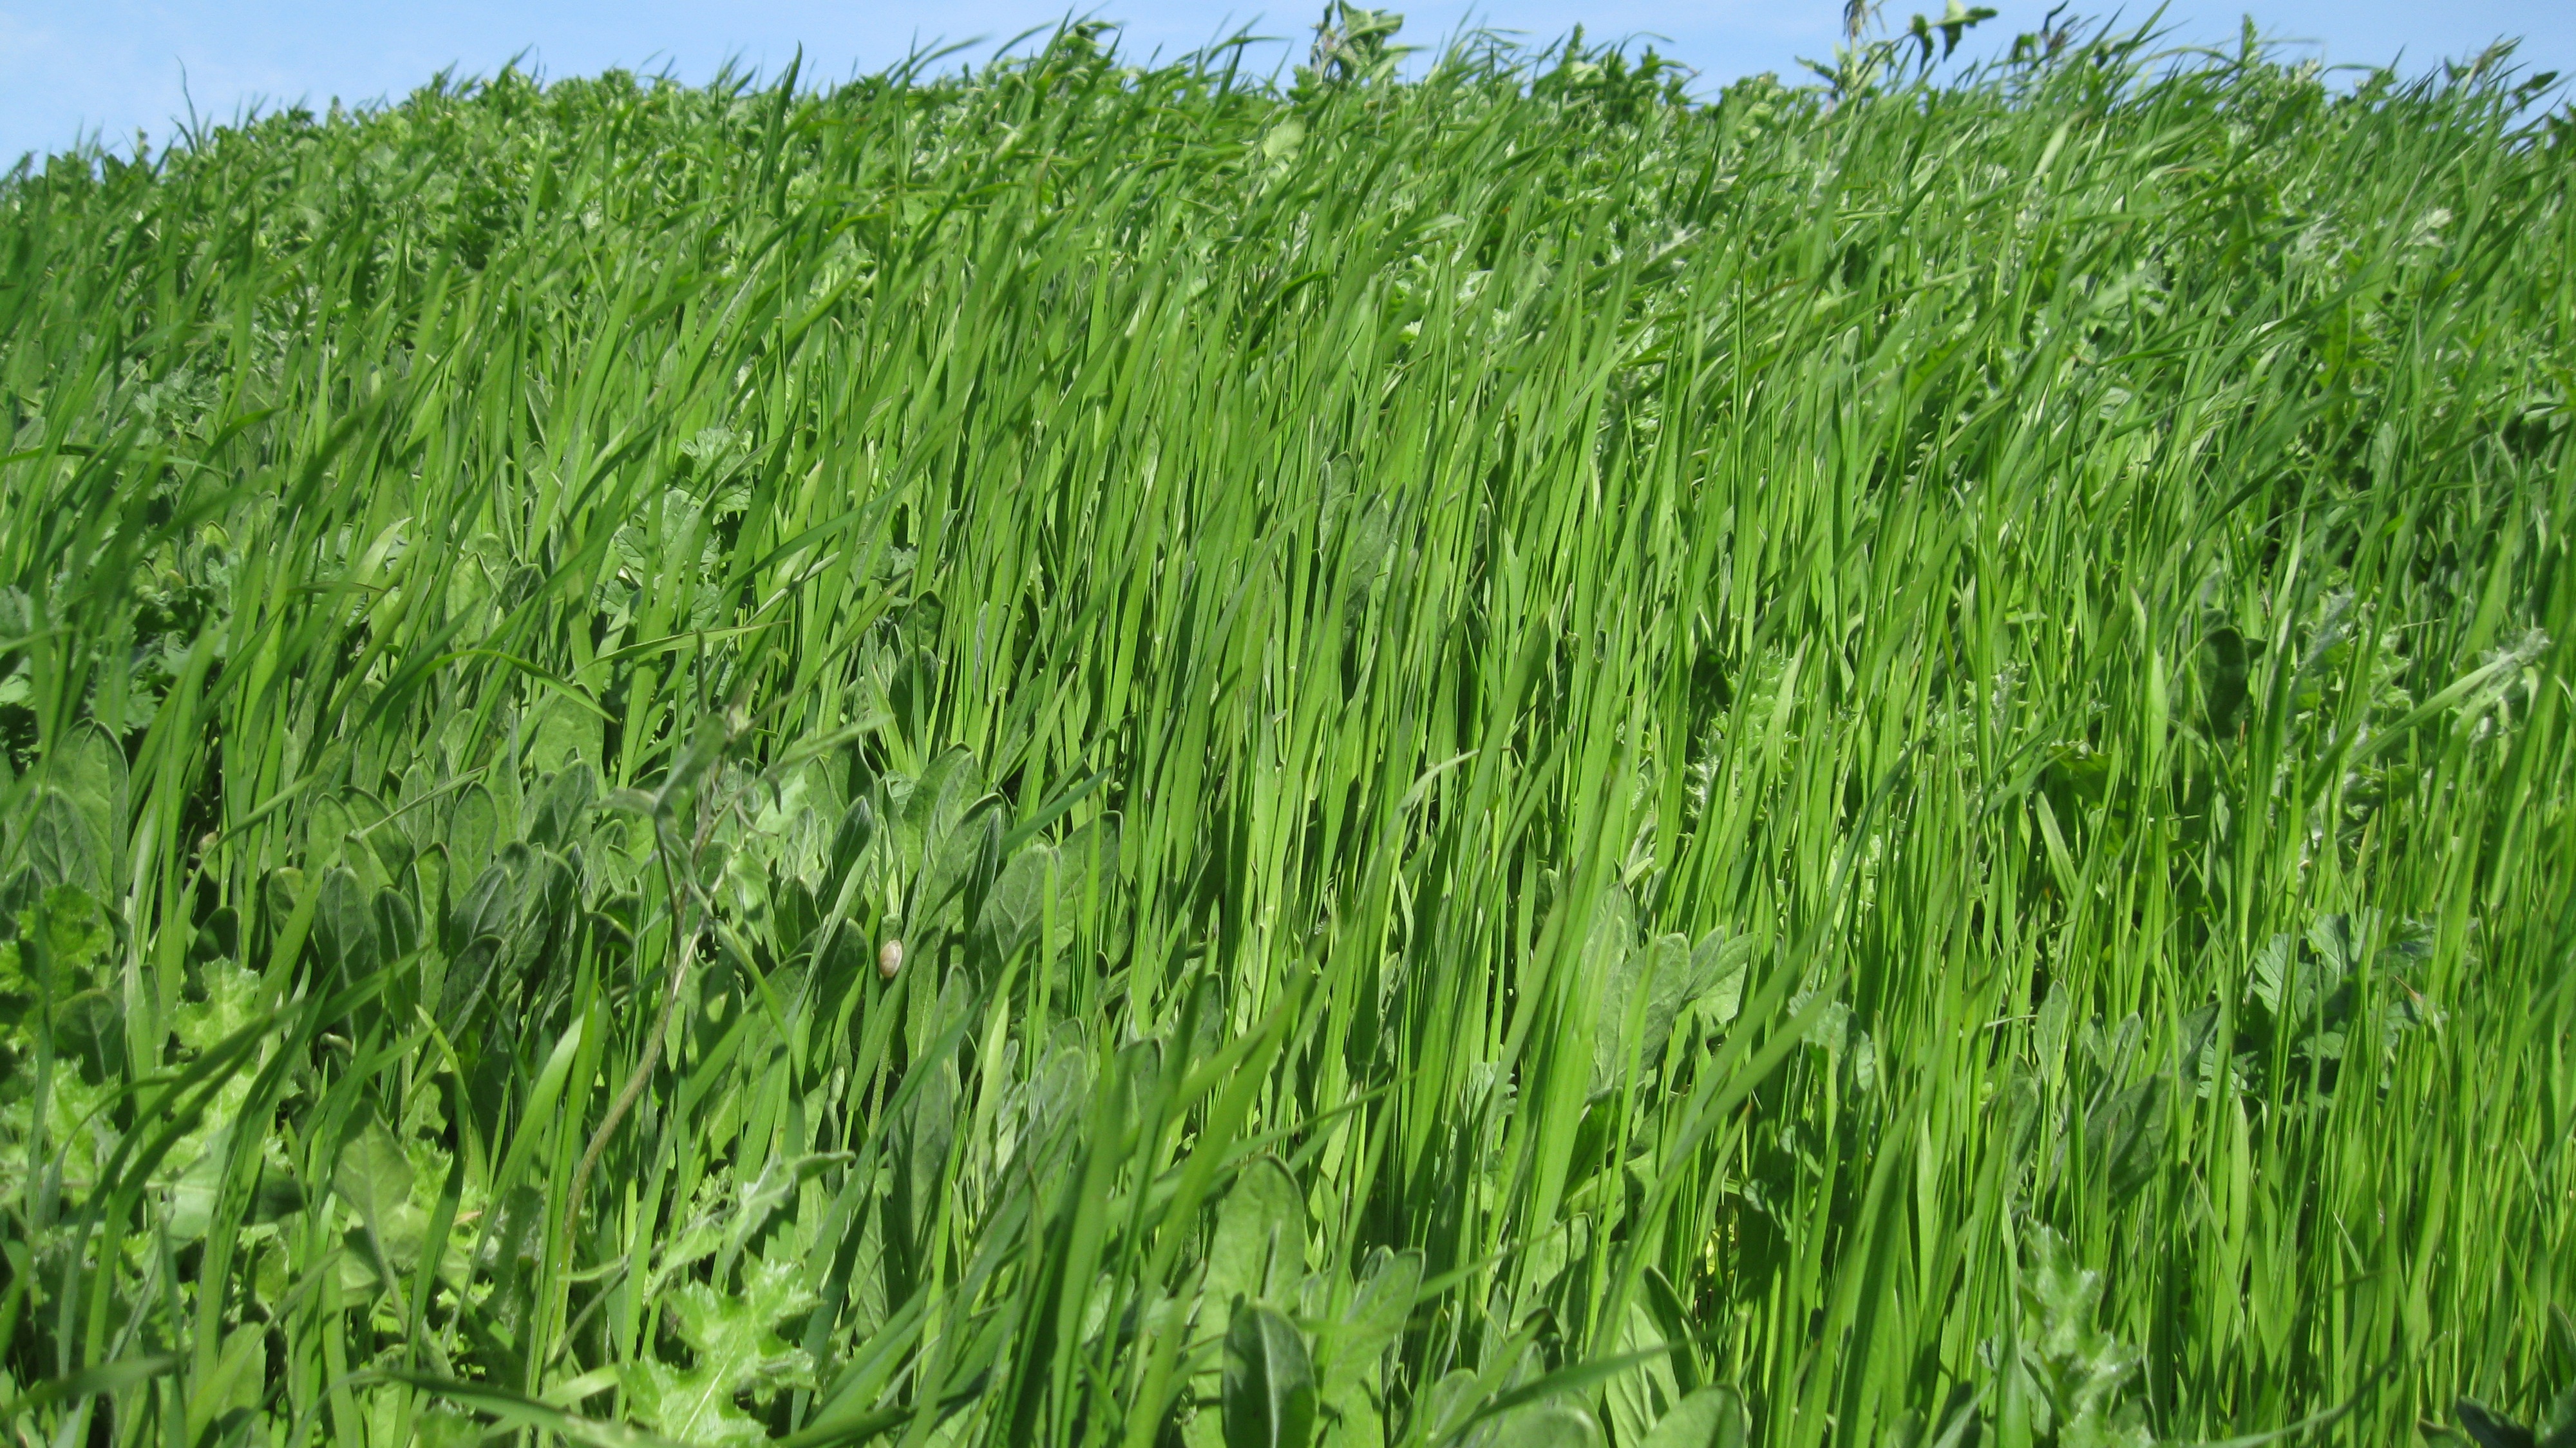
grass, plant, field, lawn, barley, wheat, prairie, summer, food, crop, agriculture, flowers, grassland, paddy field, flowering plant, triticale, grass family, land plant